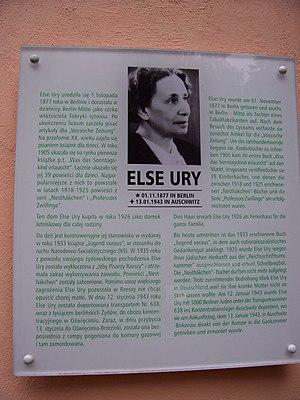
Else Ury est une écrivaine allemande et autrice de livres pour enfants. Son personnage est la blonde Annemarie Braun, fille de médecin, dont la vie de son enfance à sa vieillesse est racontée dans les dix volumes de la série Nesthäkchen. Les livres, la série en six épisodes de 1983 basé sur les trois premiers livres, ainsi que la nouvelle édition DVD a attiré l'attention de millions de lecteurs et de téléspectateurs. Au cours de la vie d'Ury, c'est le quatrième volume, Nesthäkchen und der Weltkrieg qui est le plus populaire. Elle est membre de la Bürgertum. Durant sa vie, elle est tiraillée entre le patriotisme allemand et la culture juive. Cette situation se reflète dans ses écrits, bien que les livres Nesthäkchen ne fassent aucune référence au judaïsme.